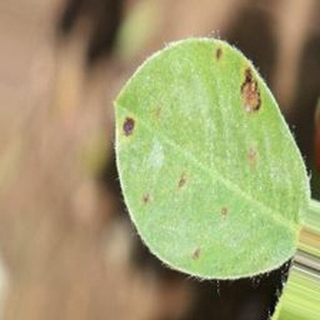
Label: groundnut_early_leaf_spot